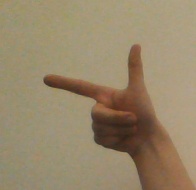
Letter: yaa